Cotton Hayden Allen

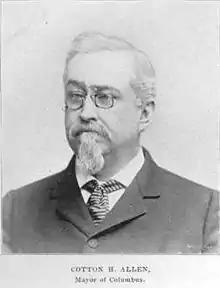

Cotton Hayden Allen (1834–January 26, 1900) was the 31st mayor of Columbus, Ohio and the 28th person to serve in that office. He served Columbus for one term. His successor, Samuel L. Black, took office in 1897. He died in 1900.